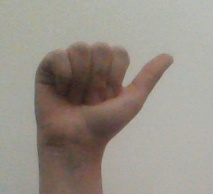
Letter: dhad